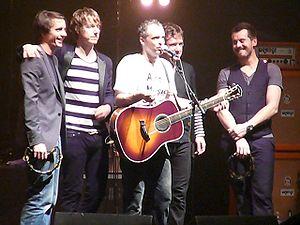
La post-Britpop est un sous-genre musical du rock alternatif britannique, lancé par des groupes ayant émergé à la fin des années 1990 et au début des années 2000 après le pic commercial de la Britpop, inspiré par des groupes comme Pulp, Oasis et Blur, mais sans paroles directement dirigées vers la culture britannique et avec un peu plus d'éléments de rock américain et indépendant, et de musique expérimentale. Les groupes de post-Britpop, auparavant groupes dans d'autres genres, mais popularisés après le déclin de la Britpop, comme Radiohead et The Verve, et des nouveaux groupes comme Travis, Stereophonics, Feeder et en particulier Coldplay, atteignent plus de succès à l'international que la plupart des groupes de Britpop qui les précèdent, et deviennent ainsi les groupes les plus populaires de la fin des années 1990 et du début des années 2000.